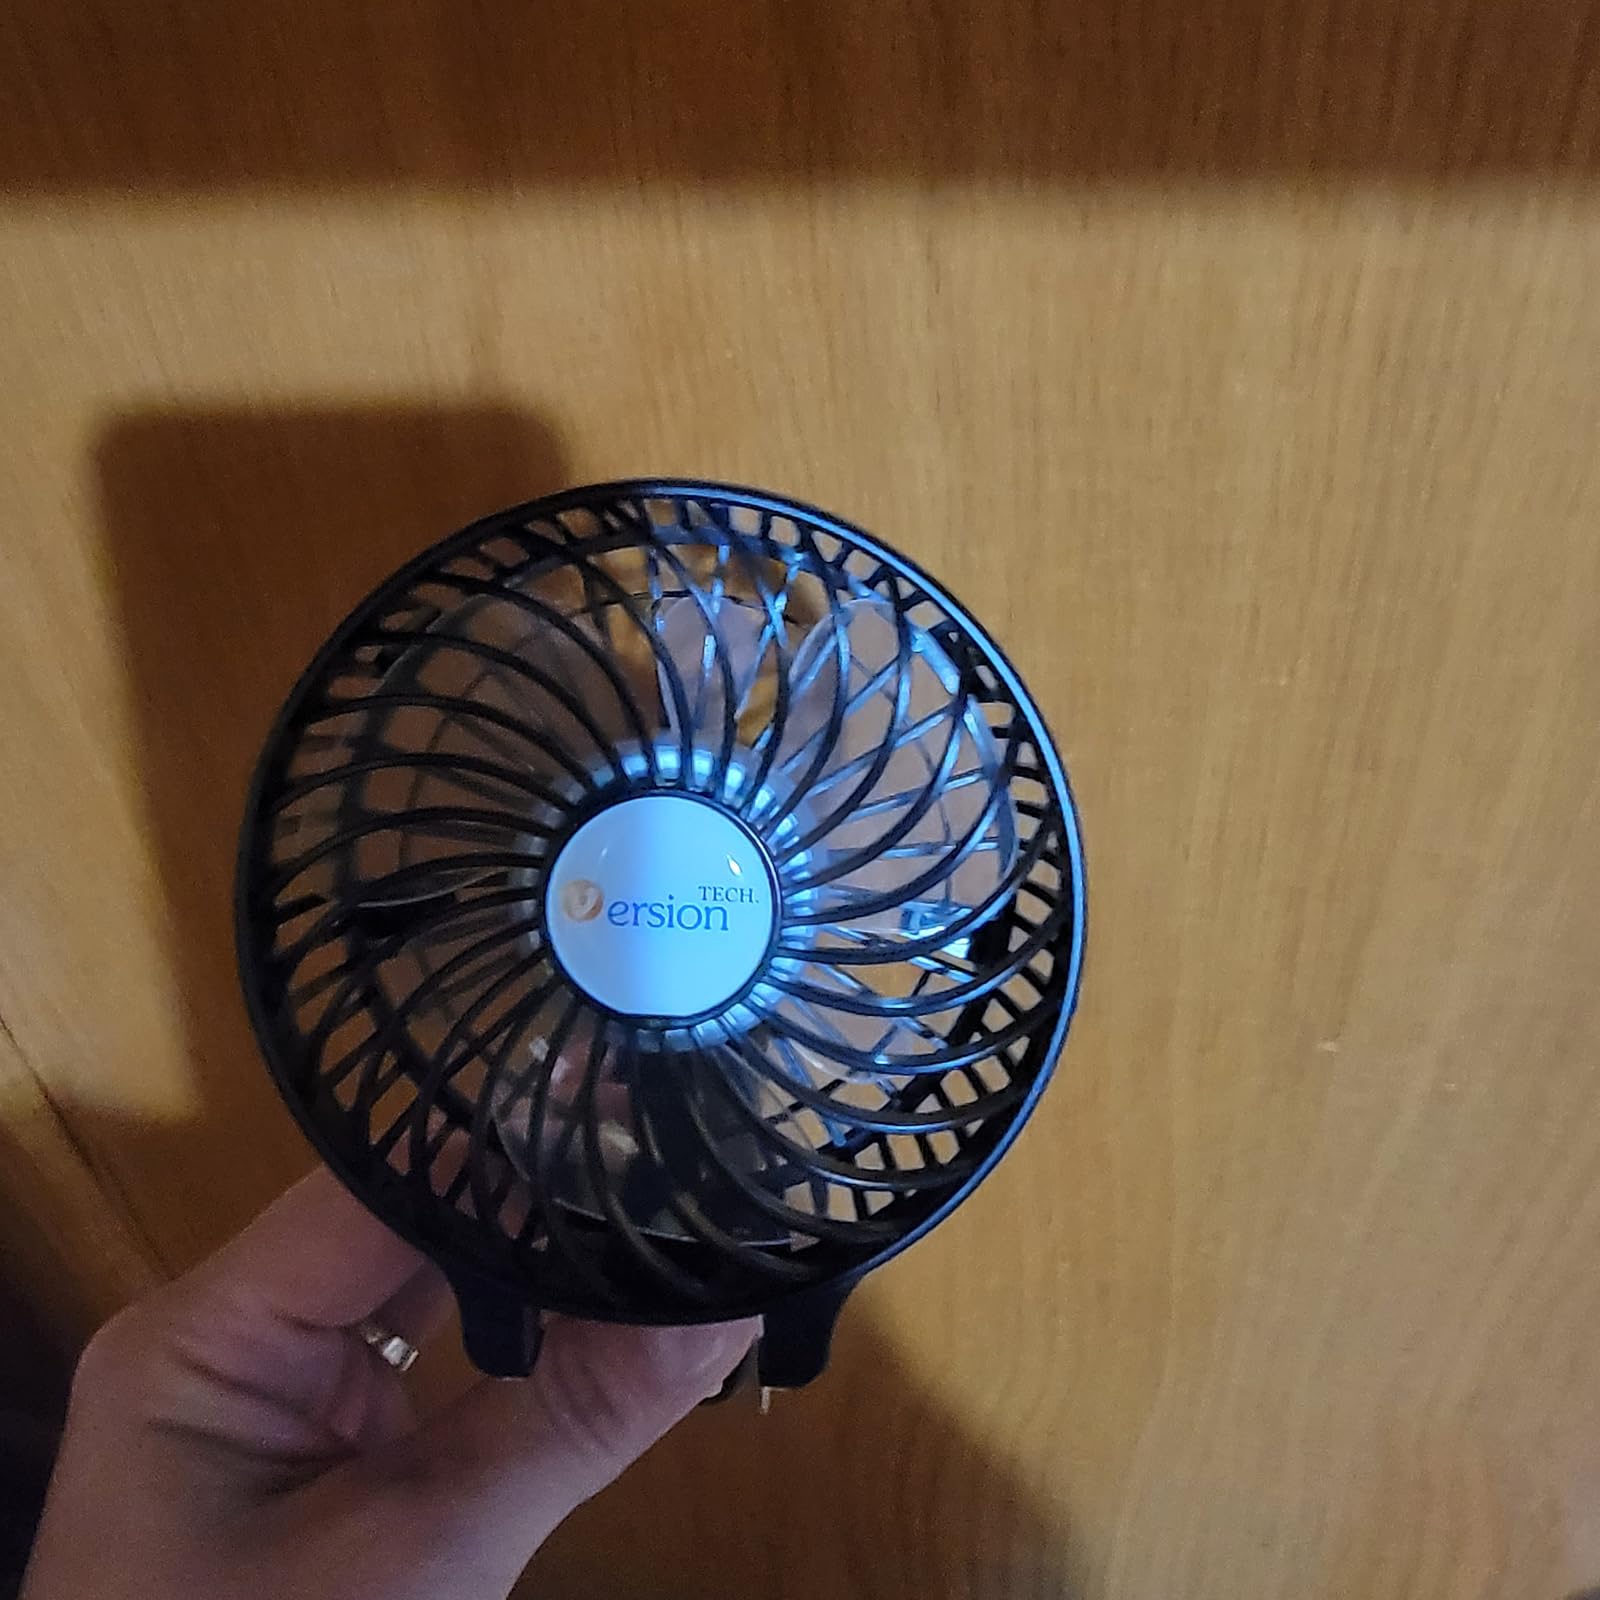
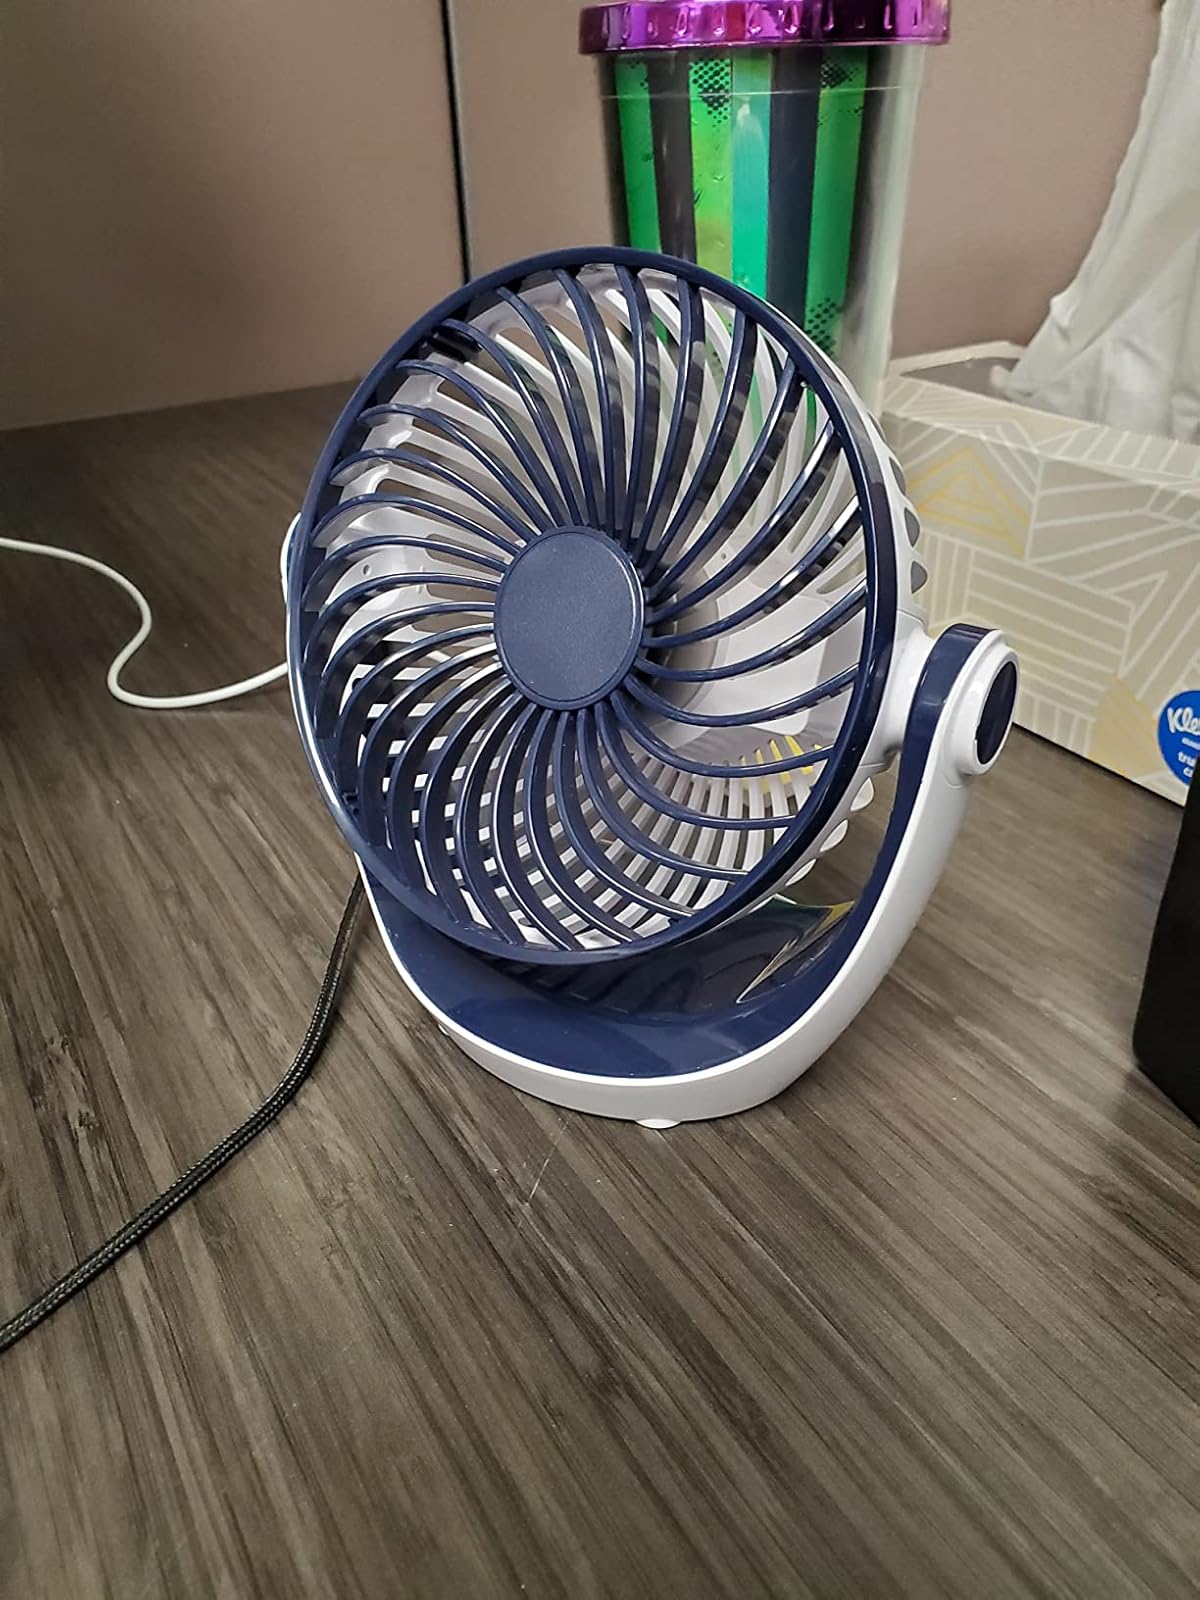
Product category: fan
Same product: no